Colleen McCullough

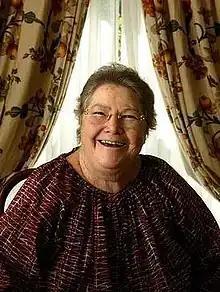
McCullough in 2013

Colleen Margaretta McCullough (married name Robinson, previously Ion-Robinson; 1 June 193729 January 2015) was an Australian author known for her novels, her most well-known being "The Thorn Birds" and "The Ladies of Missalonghi".